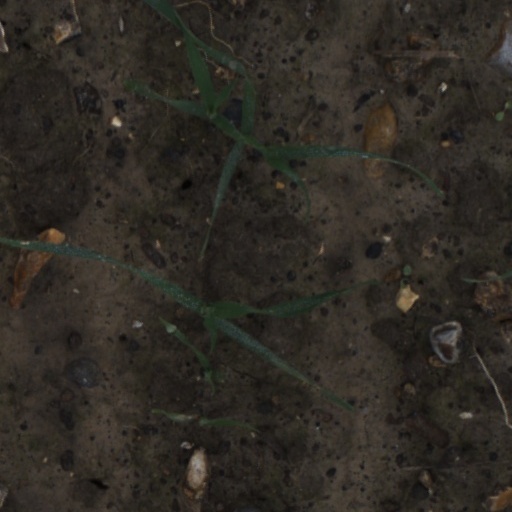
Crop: wheat